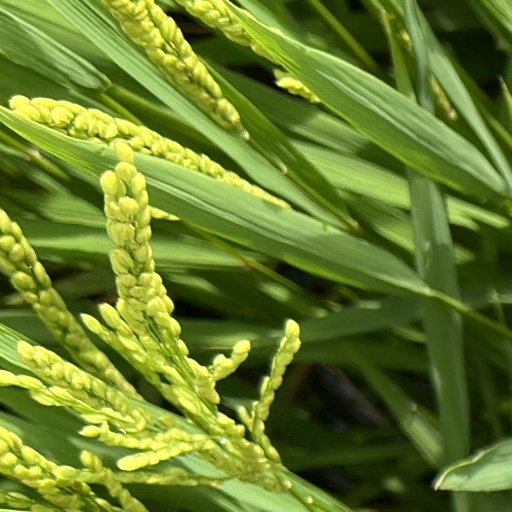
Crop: rice